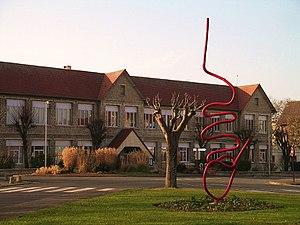
Monument de la dernière coulée de la Société Métallurgique de Normandie provenant des laminoirs après la dernière coulée du 5 novembre 1993 place des tilleuls à Colombelles, Calvados (France)
Le Plateau est un quartier à cheval sur trois communes de la banlieue est de Caen.
La Société métallurgique de Normandie était une entreprise bas-normande lancée en 1917 et fermée en 1993, dont le siège social était à Mondeville, mais principalement située sur la commune de Colombelles, dans l'agglomération de Caen.